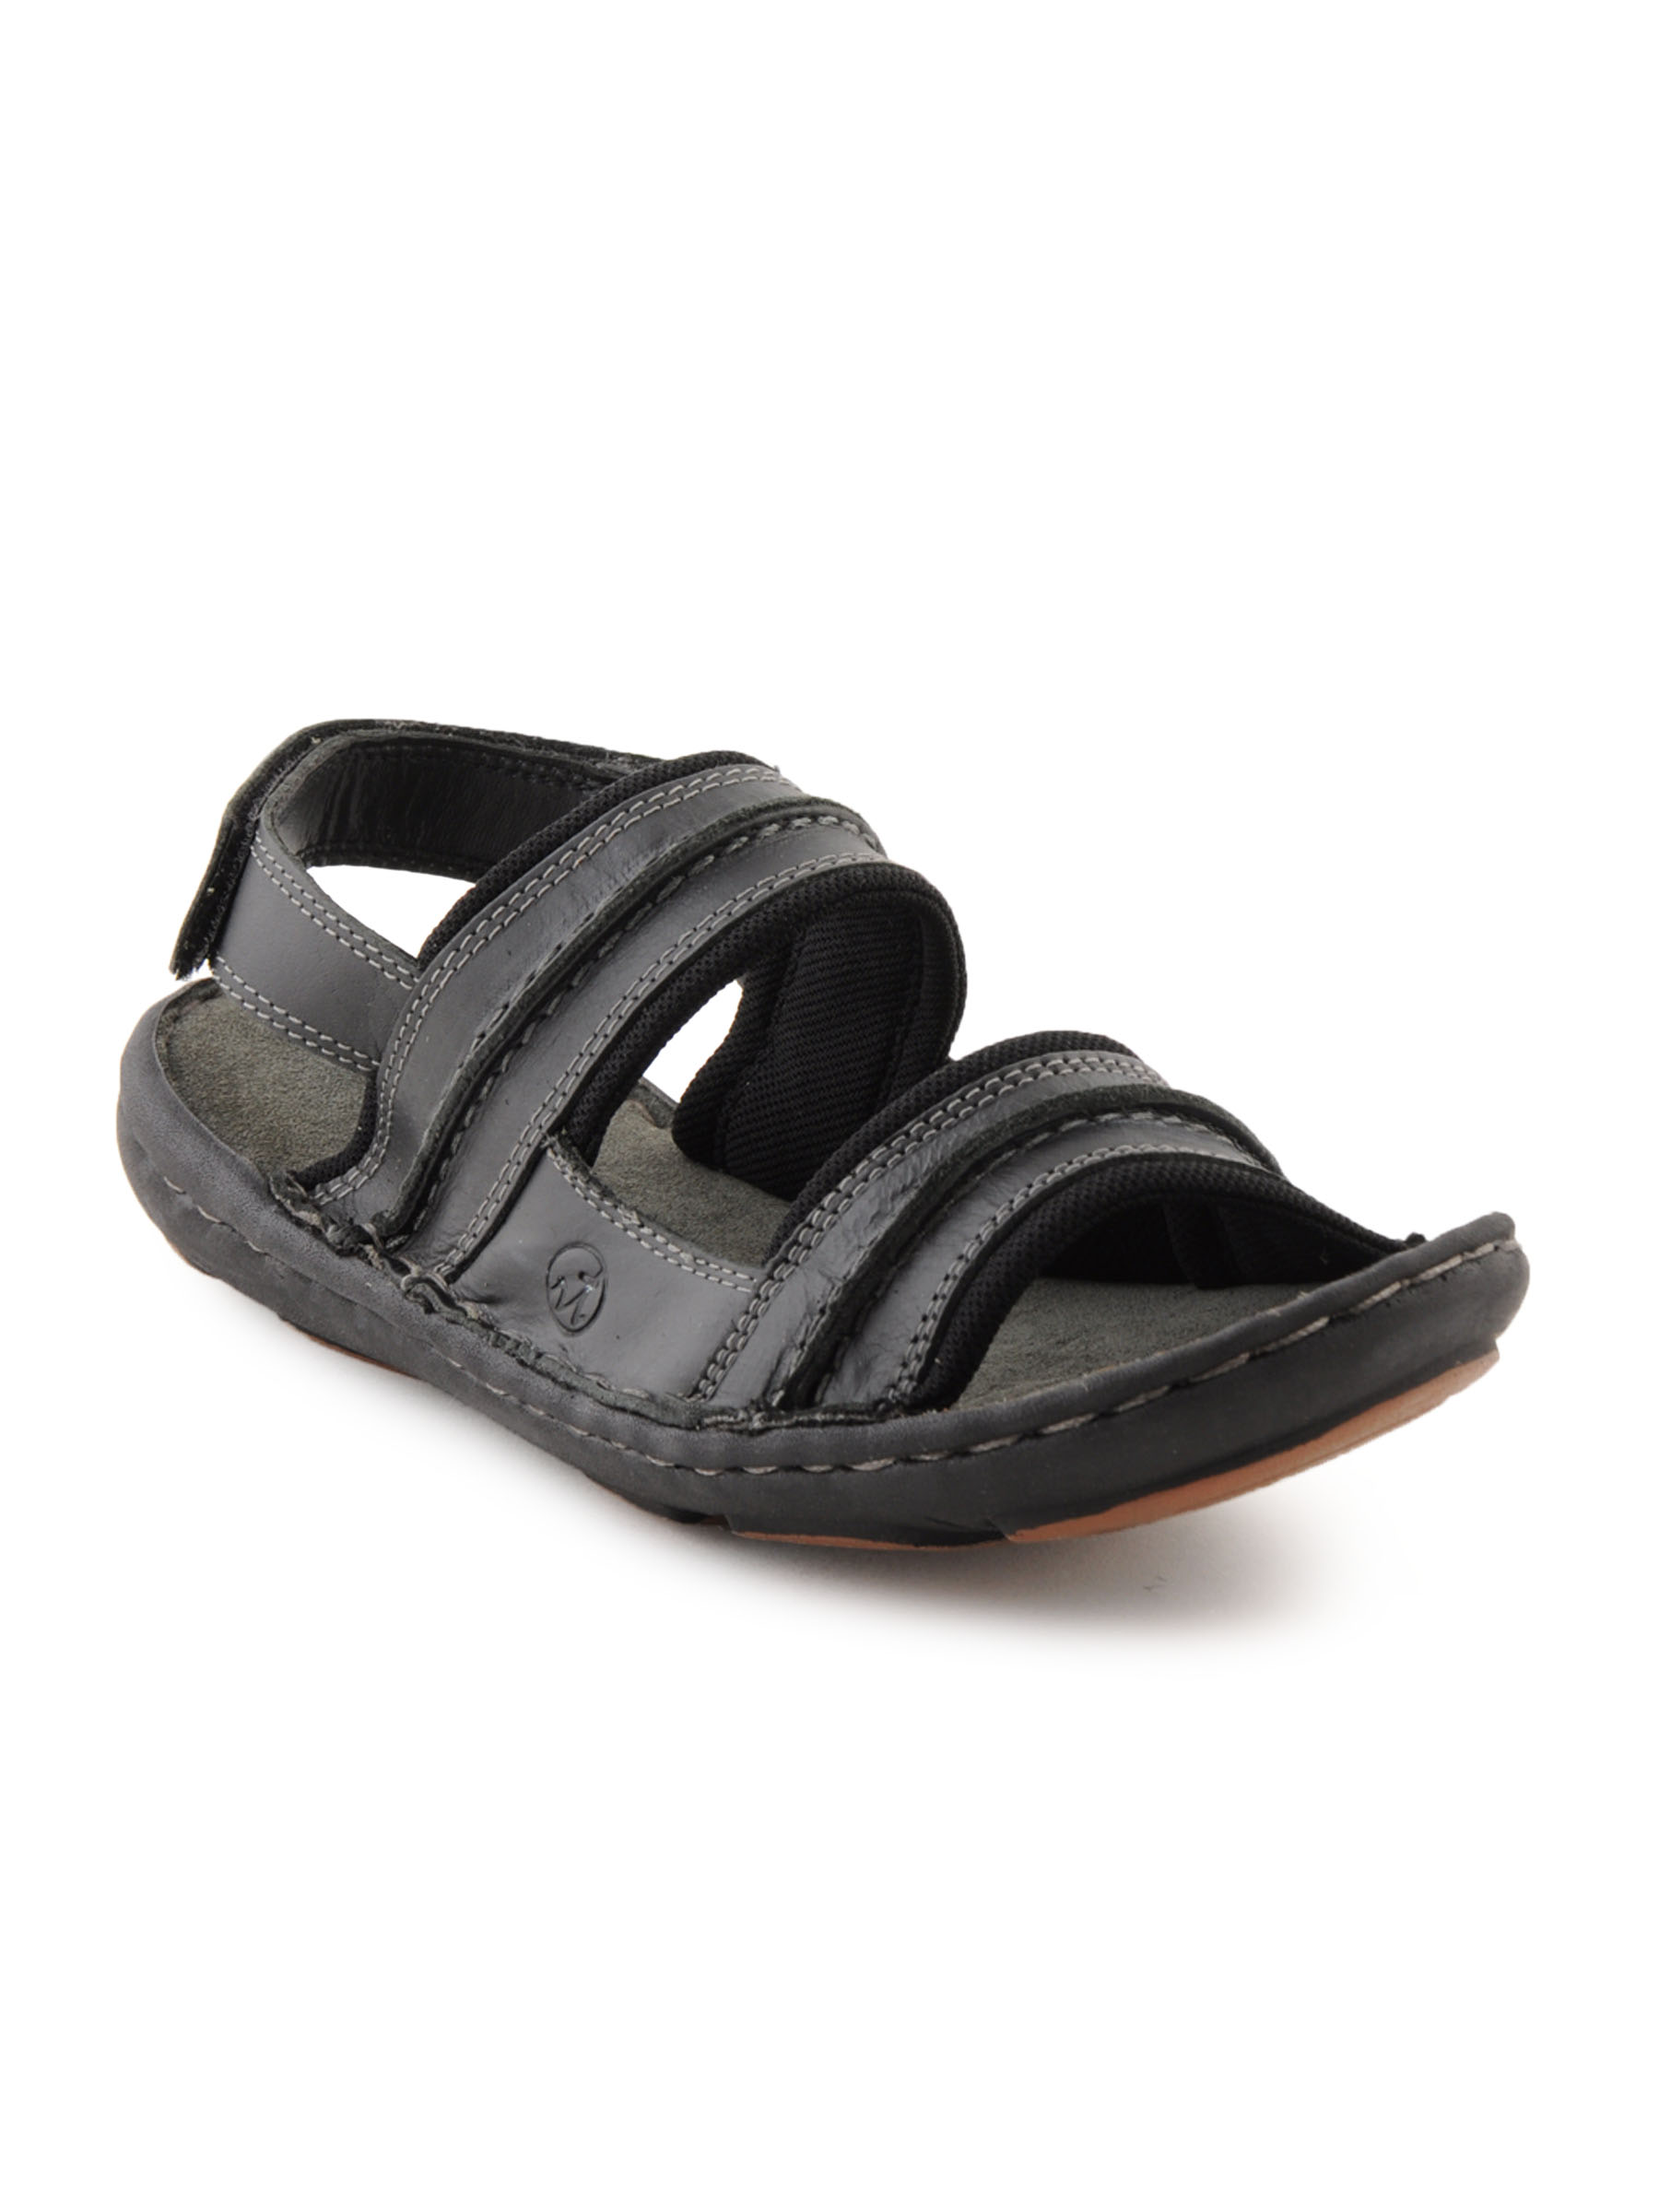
Red Tape Men Casual Black Sandals
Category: Footwear / Sandal / Sandals
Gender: Men
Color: Black
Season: Summer 2012
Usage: Casual